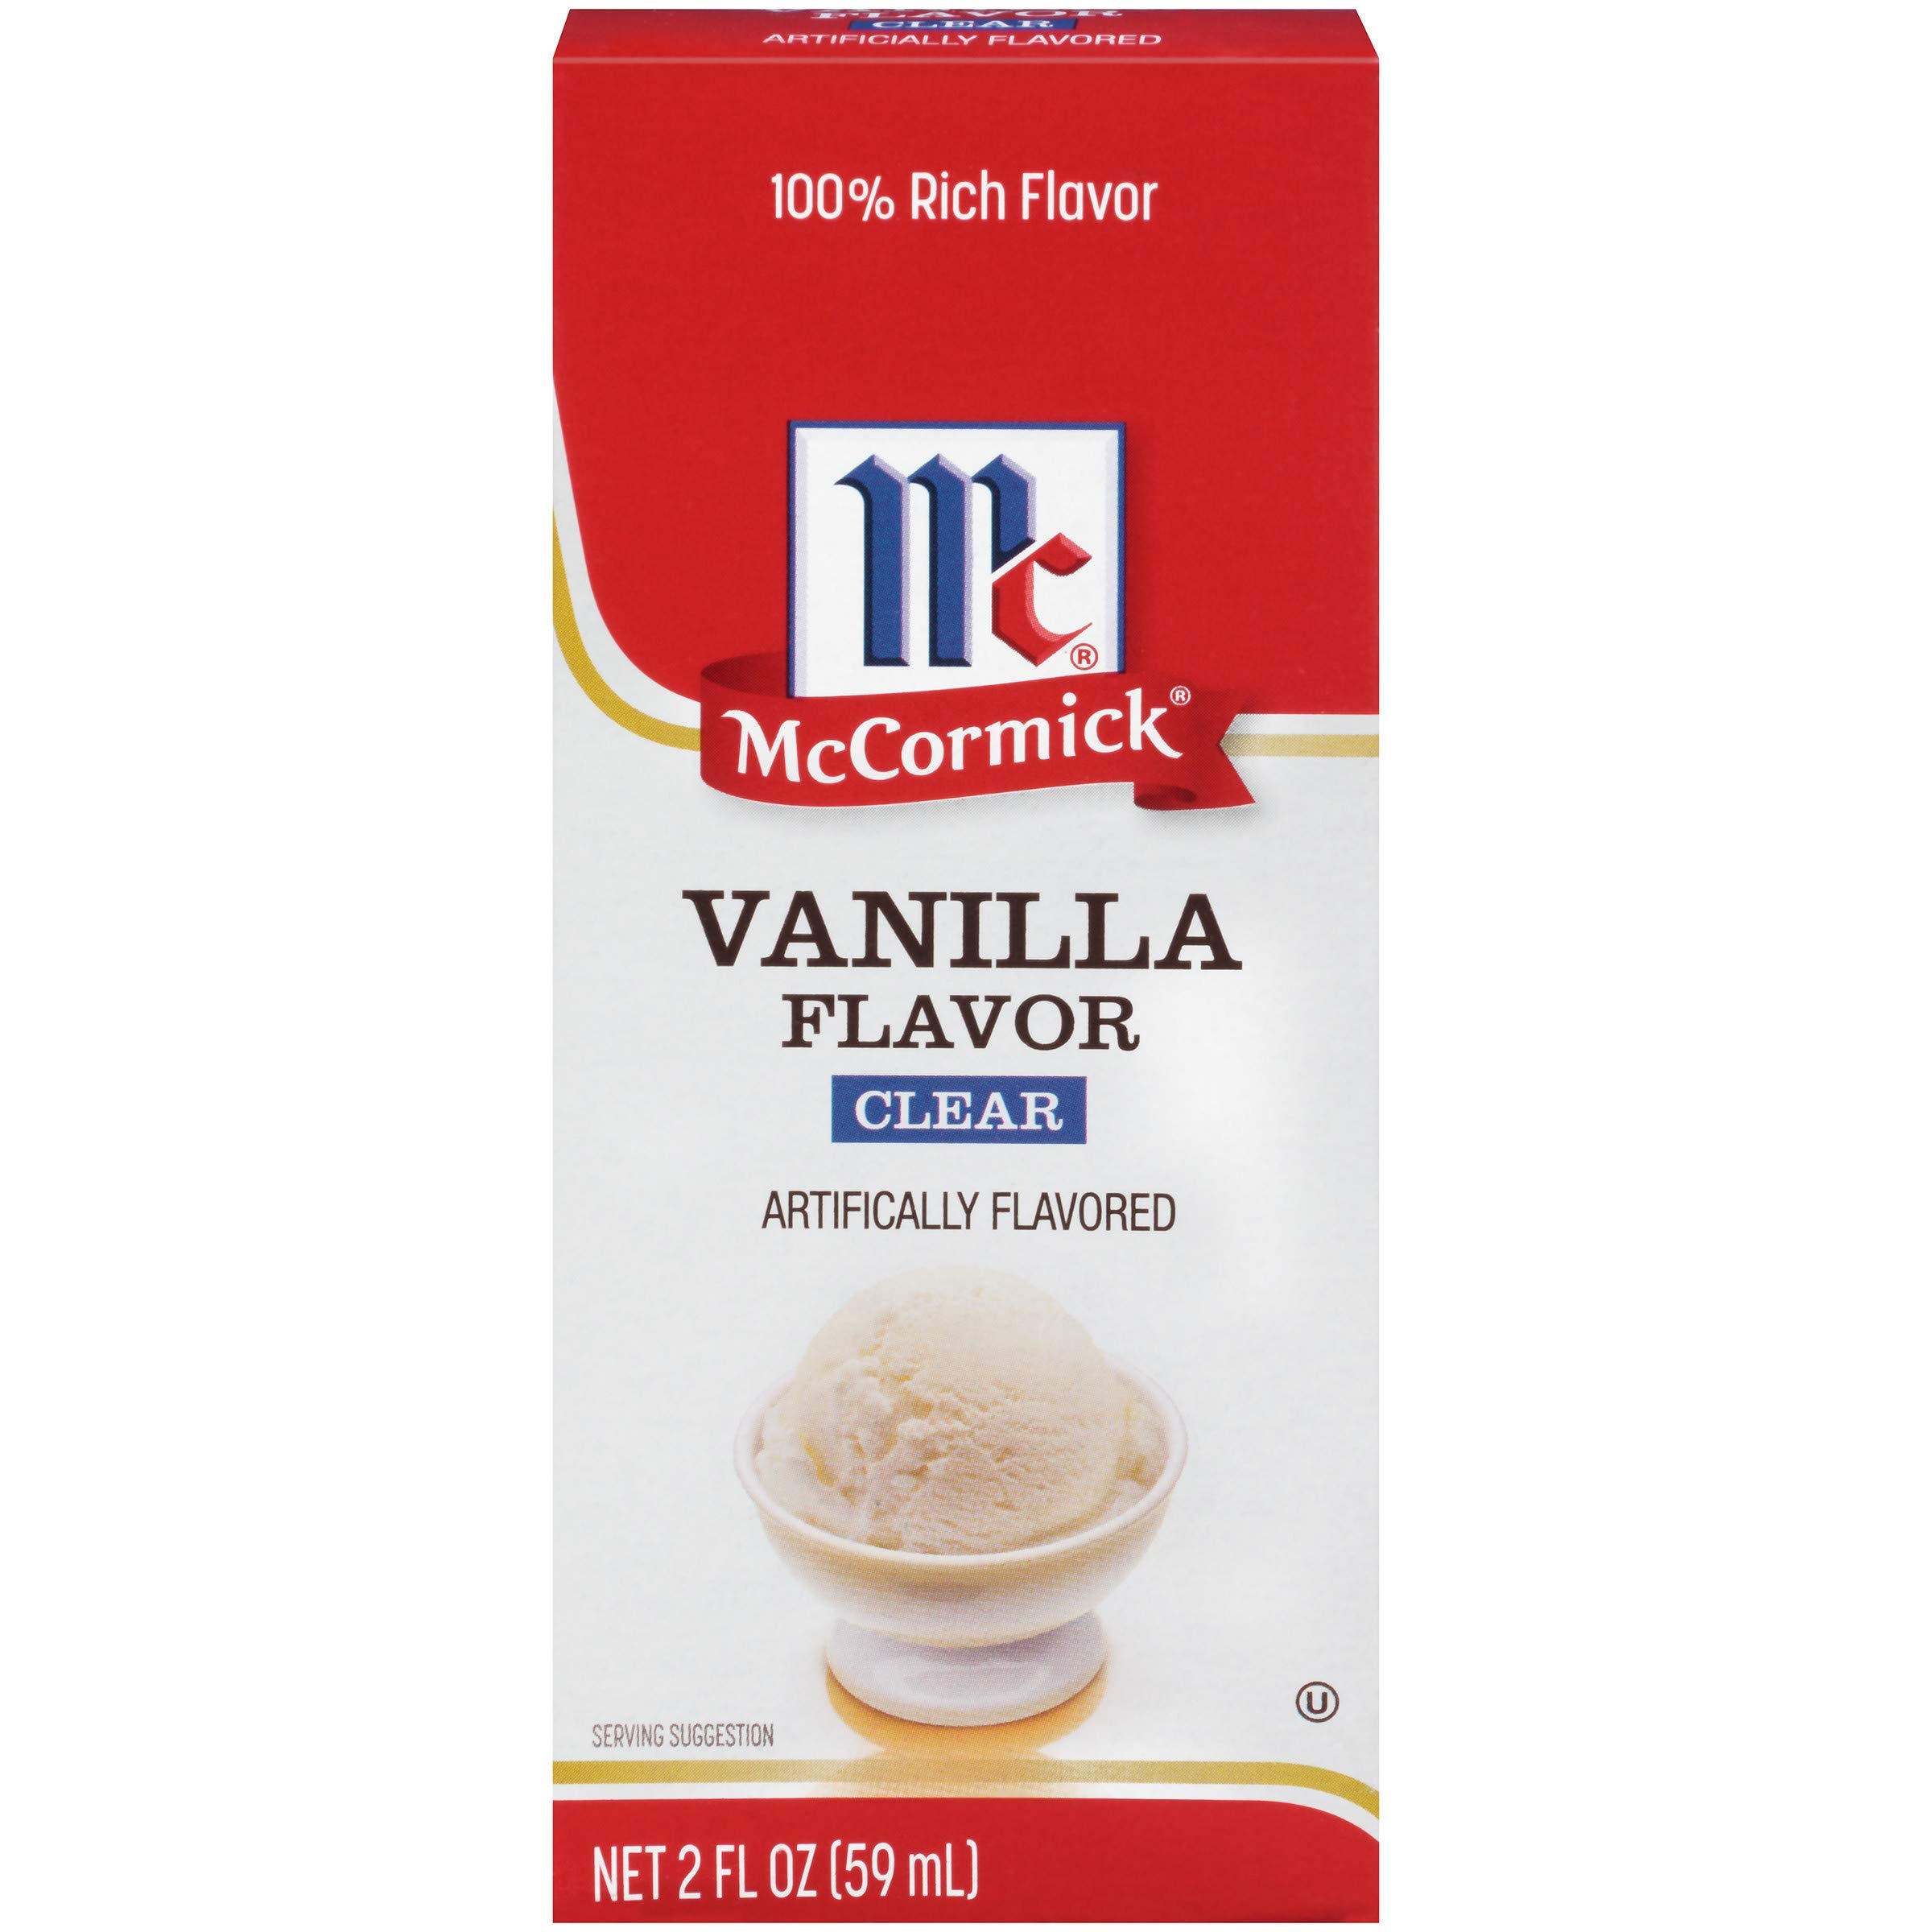
Item Name: McCormick Clear Vanilla Flavor, 2 fl oz
Bullet Point 1: Made with 100% premium ingredients
Bullet Point 2: Gluten free
Bullet Point 3: Easy pour spout eliminates unnecessary mess
Bullet Point 4: Allows for perfect white color and great vanilla flavor
Bullet Point 5: Great for desserts, baked goods and beverages
Value: 2.0
Unit: Fl Oz

Price: 3.69